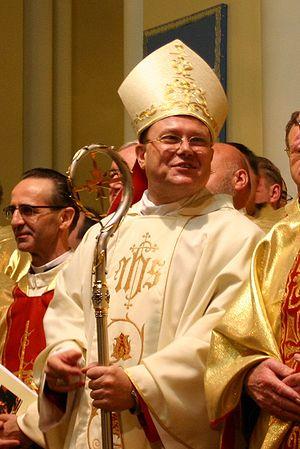
Mᵍʳ Paolo Pezzi, né le 8 août 1960 à Russi, en Émilie-Romagne, est un archevêque métropolitain d'origine italienne, de nationalité russe, Ordinaire de l'archidiocèse de la Mère de Dieu à Moscou, en Fédération de Russie, qui regroupe les doyennés et paroisses catholiques de la Russie d'Europe septentrionale, et dont les diocèses suffragants sont les trois autres diocèses de toute la Russie : le diocèse de Saratov, le diocèse de Novossibirsk et le diocèse d'Irkoutsk, en Sibérie.